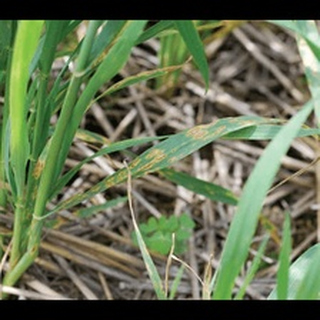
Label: wheat_tan_spot